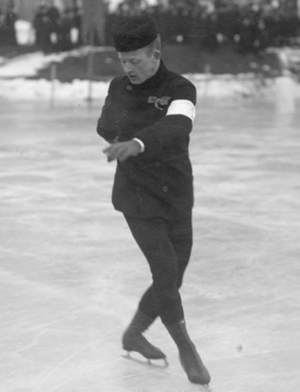
Richard Johansson est un patineur artistique suédois du début du XXᵉ siècle. Il a gagné une médaille d'argent aux Jeux olympiques d'été de 1908 à Londres.